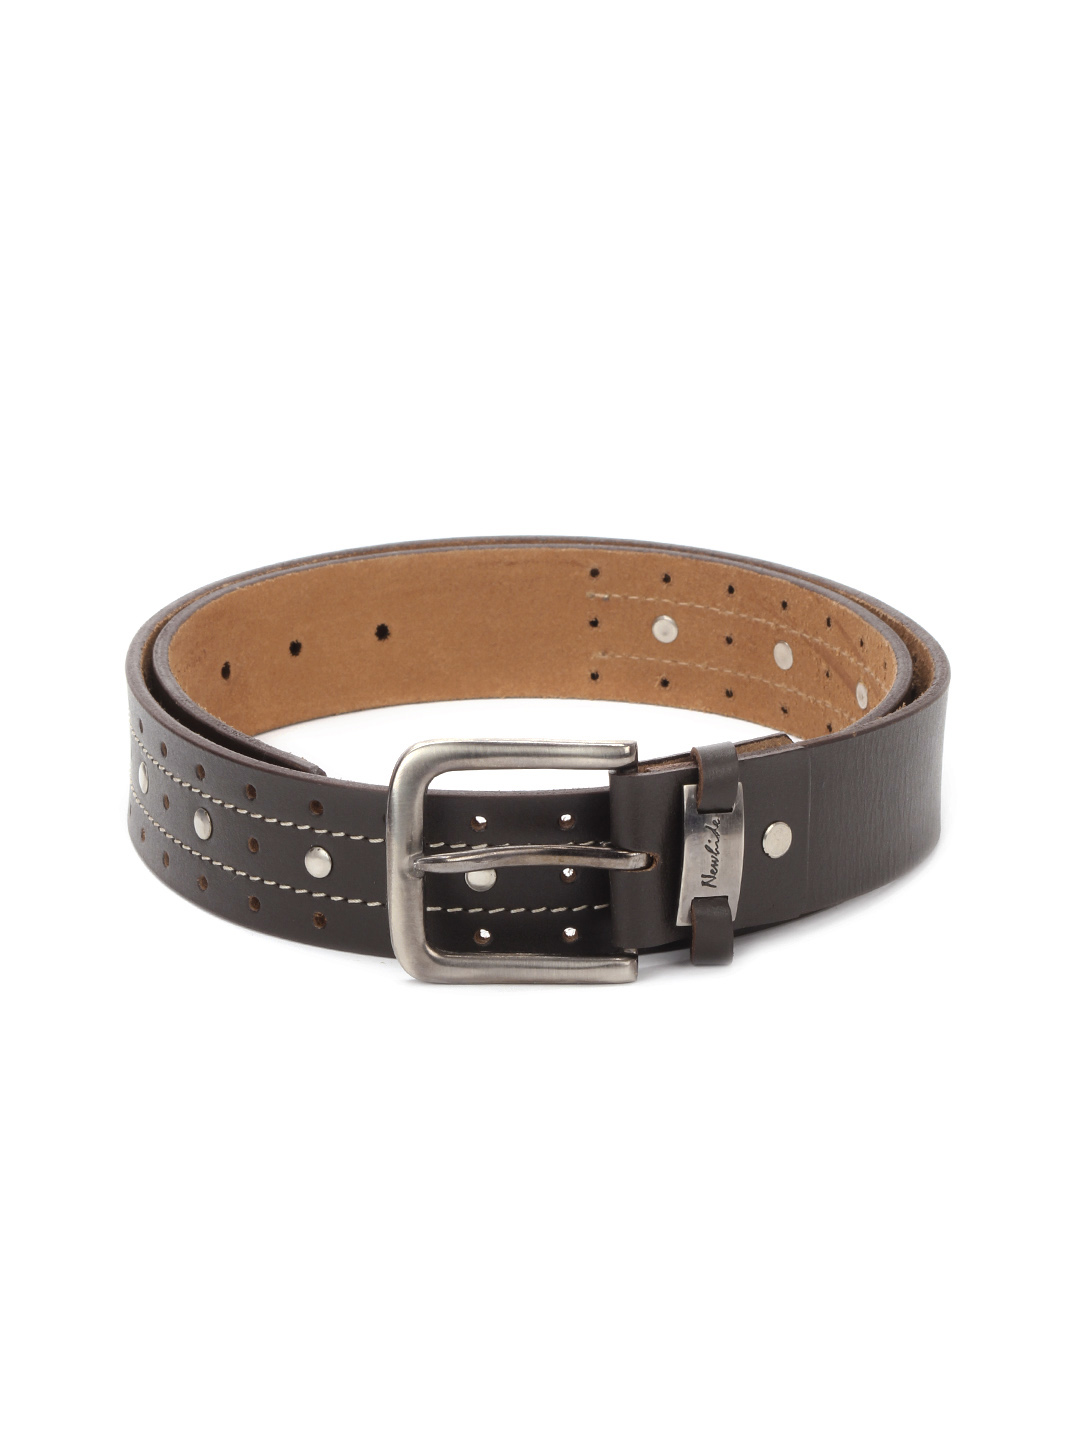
New Hide Men Brown Belt
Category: Accessories / Belts / Belts
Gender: Men
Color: Brown
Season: Summer 2012
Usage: Casual